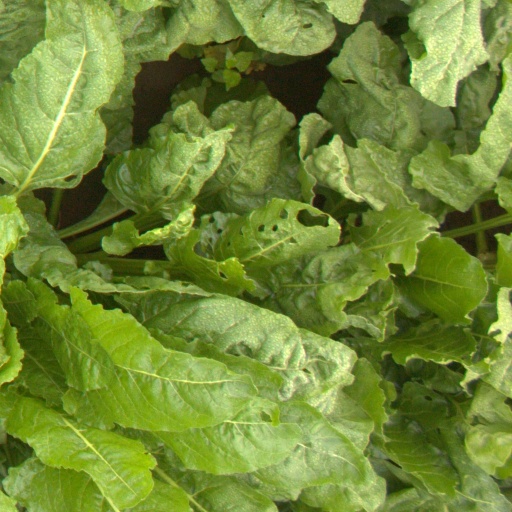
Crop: sugar beet